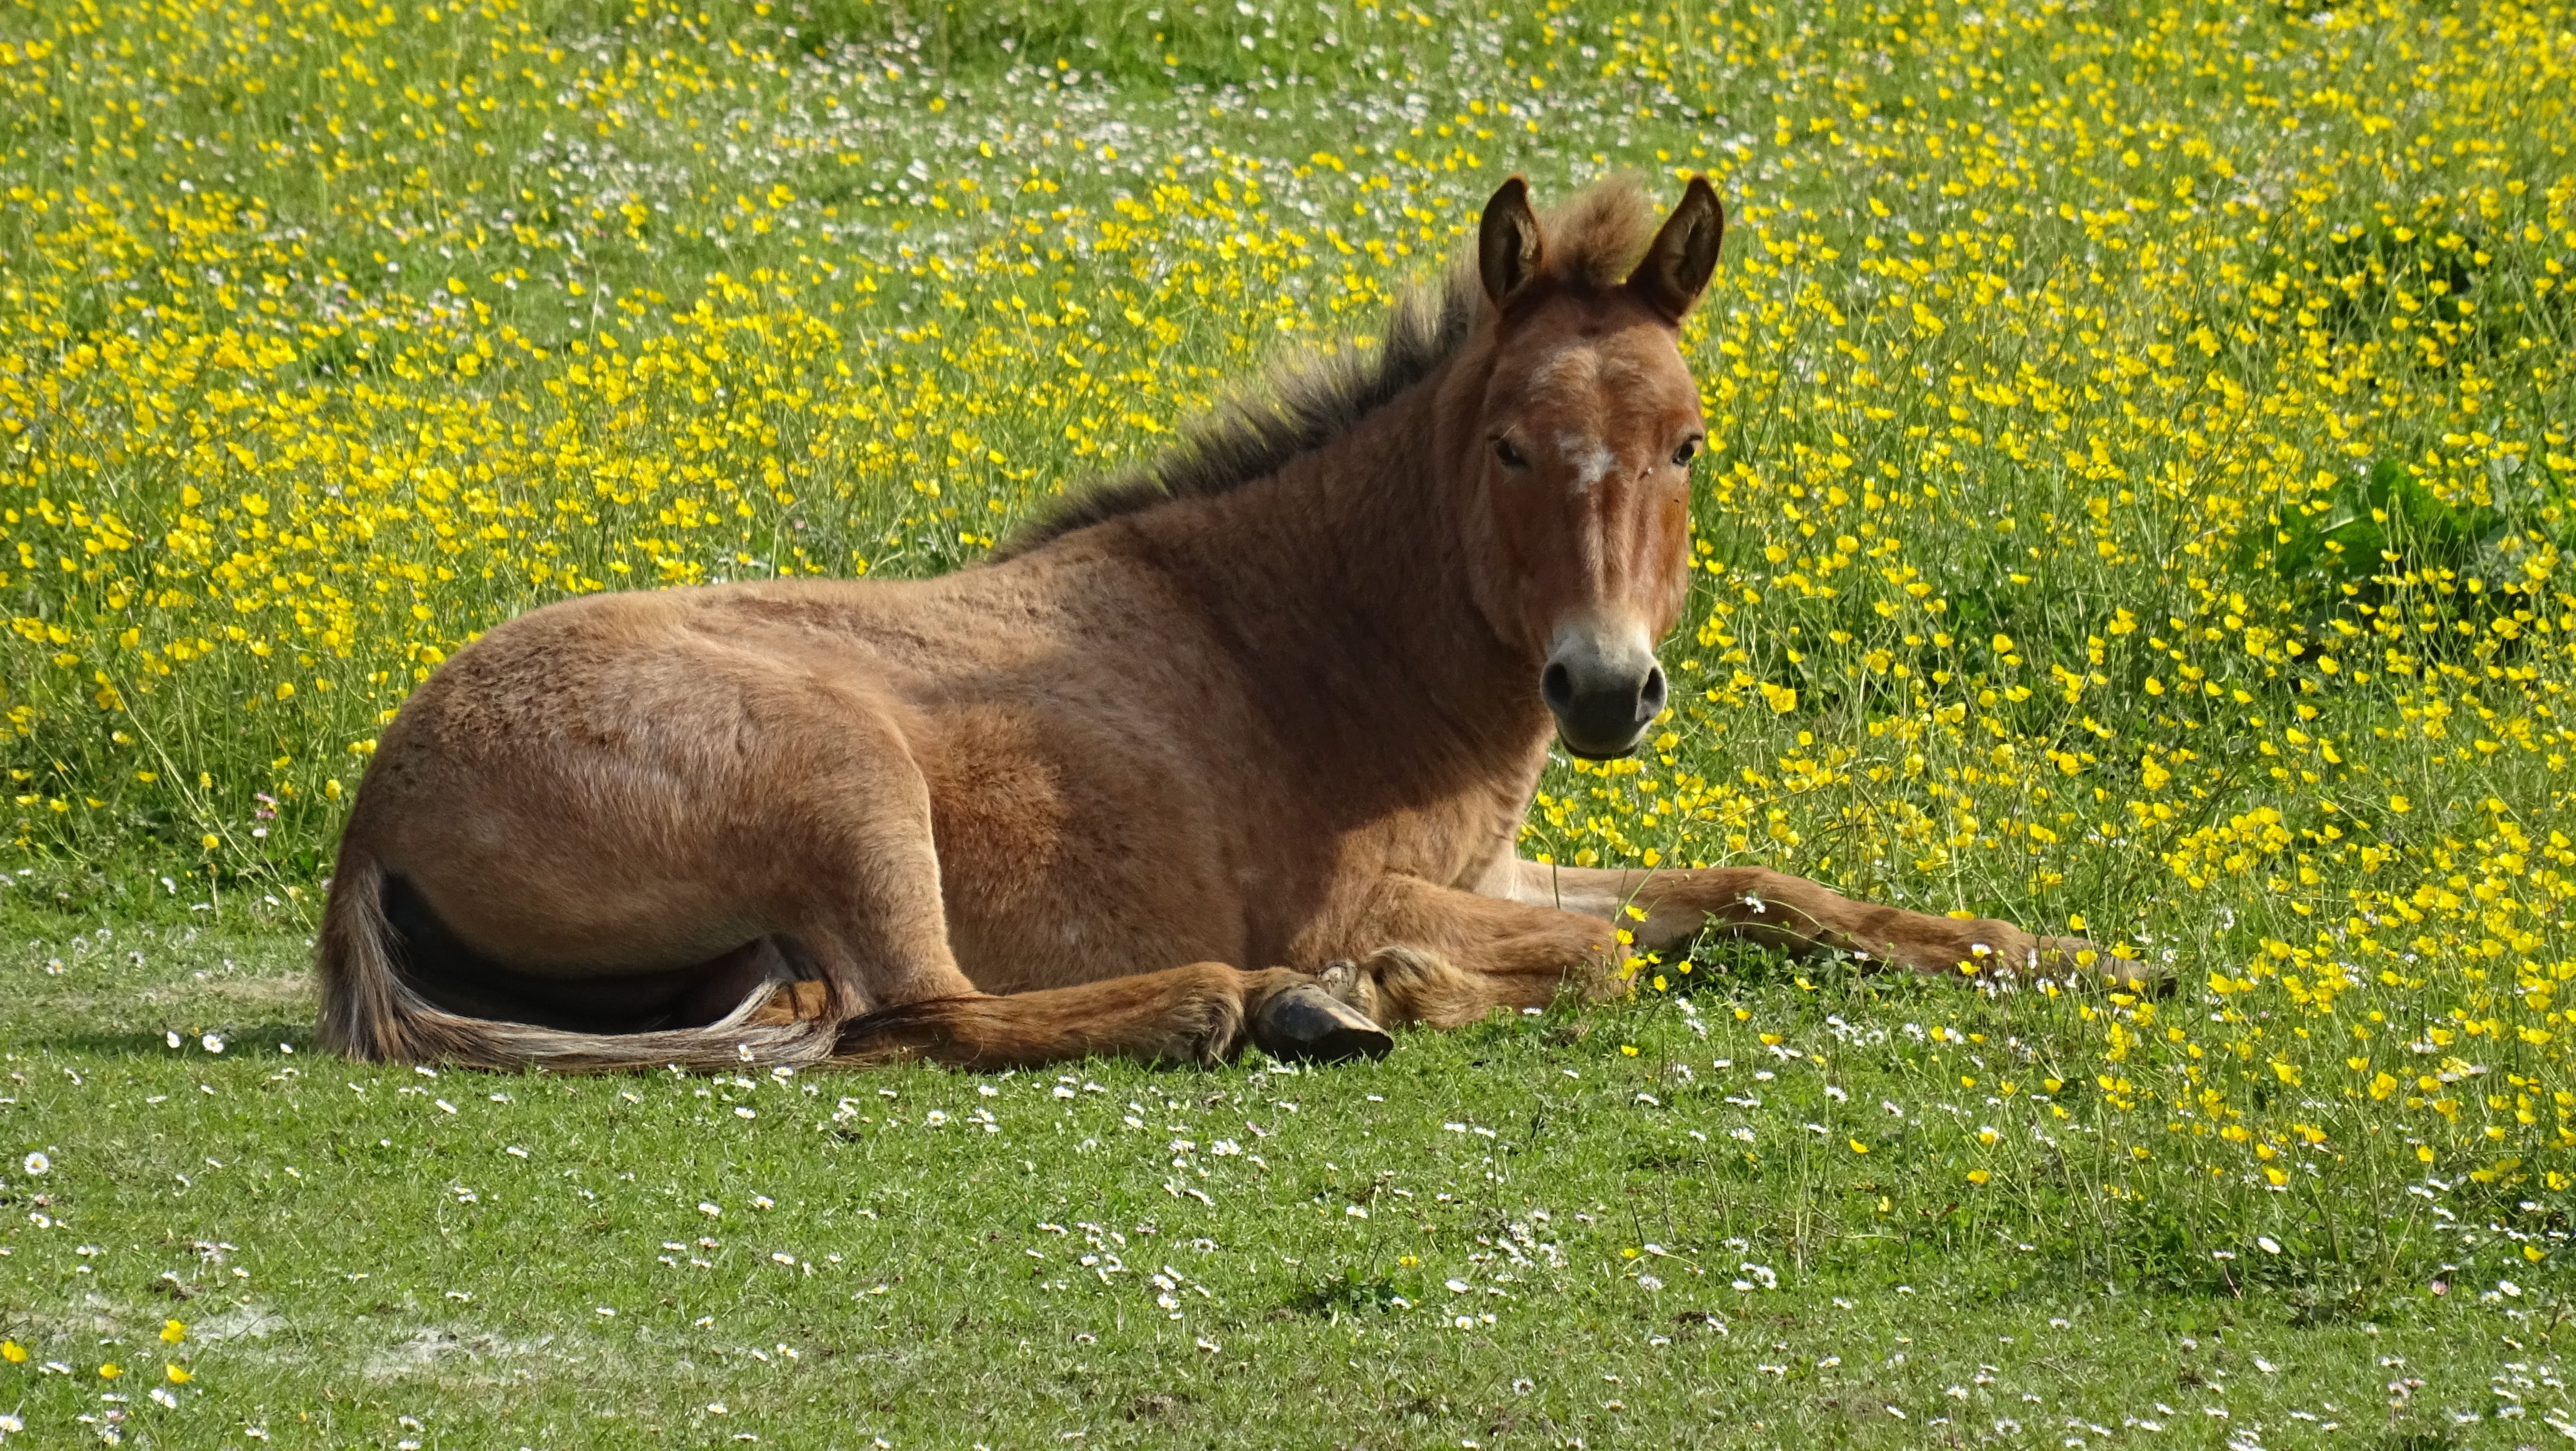
grass, meadow, prairie, wildlife, green, pasture, grazing, horse, mammal, stallion, mane, fauna, equine, grassland, vertebrate, mare, foal, pack animal, horse like mammal, mustang horse